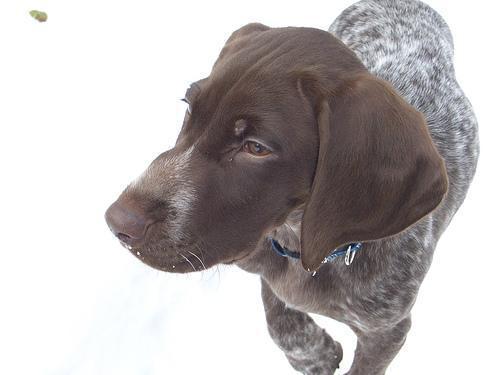
German_short-haired_pointer